Partition (song)

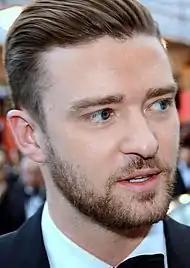
Justin Timberlake ("pictured") co-wrote and co-produced the song.

"Partition" was written by Terius Nash, Justin Timberlake, Timothy Mosley, Beyoncé, Jerome Harmon, Dwane Weir, Charisse Hill and Mike Dean. The production was handled by Timberlake, Beyoncé, Dean, Jordy "Boots" Asher as well as Mosley, Harmon and Wane under their stage names Timbaland, J-Roc and Key Wane respectively. "Partition" was conceived as a two-part song, the first part of which is called "Yoncé". The latter's original drumbeat was created by Timberlake on a bucket. Mike Dean then added the dropping 808's lead synths, claps and strings. Beyoncé described the sound that he created as "organic" and said, "It reminded me of being in middle school during the lunch breaks, when you just start free-styling." The beat was originally given to British rapper Dizzee Rascal, but didn't use it because he "couldn't come up with nothing for it". The trio decided to keep the buckets as Beyoncé wanted an organic production. Afterwards, The-Dream started writing some of the lyrics including, "Yoncé all on his mouth like liquor". Beyoncé found it awkward at the beginning but she soon loved the phrase, which led to the birth of her new alter ego, Yoncé. The singer revealed that she was "embarrassed" after she recorded "Partition" because of its overtly sexual lyrics. Speaking about how the other part of the song materialized, Beyoncé said: